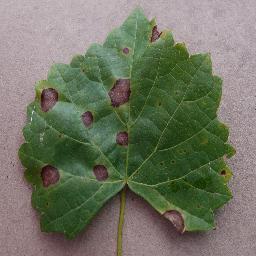
Label: Grape___Black_rot